Jesse M. Donaldson

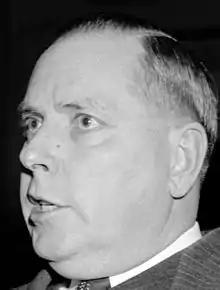
Donaldson in 1939

Jesse Monroe Donaldson (August 17, 1885March 25, 1970) was the first United States Postmaster General to have started his career as a letter carrier.